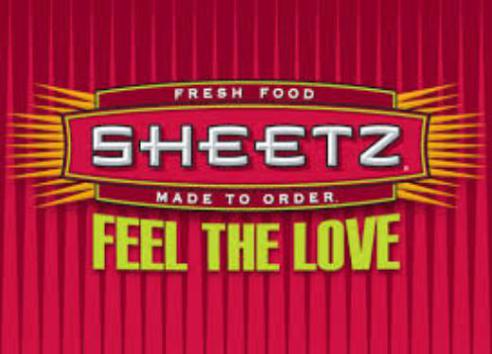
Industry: Food